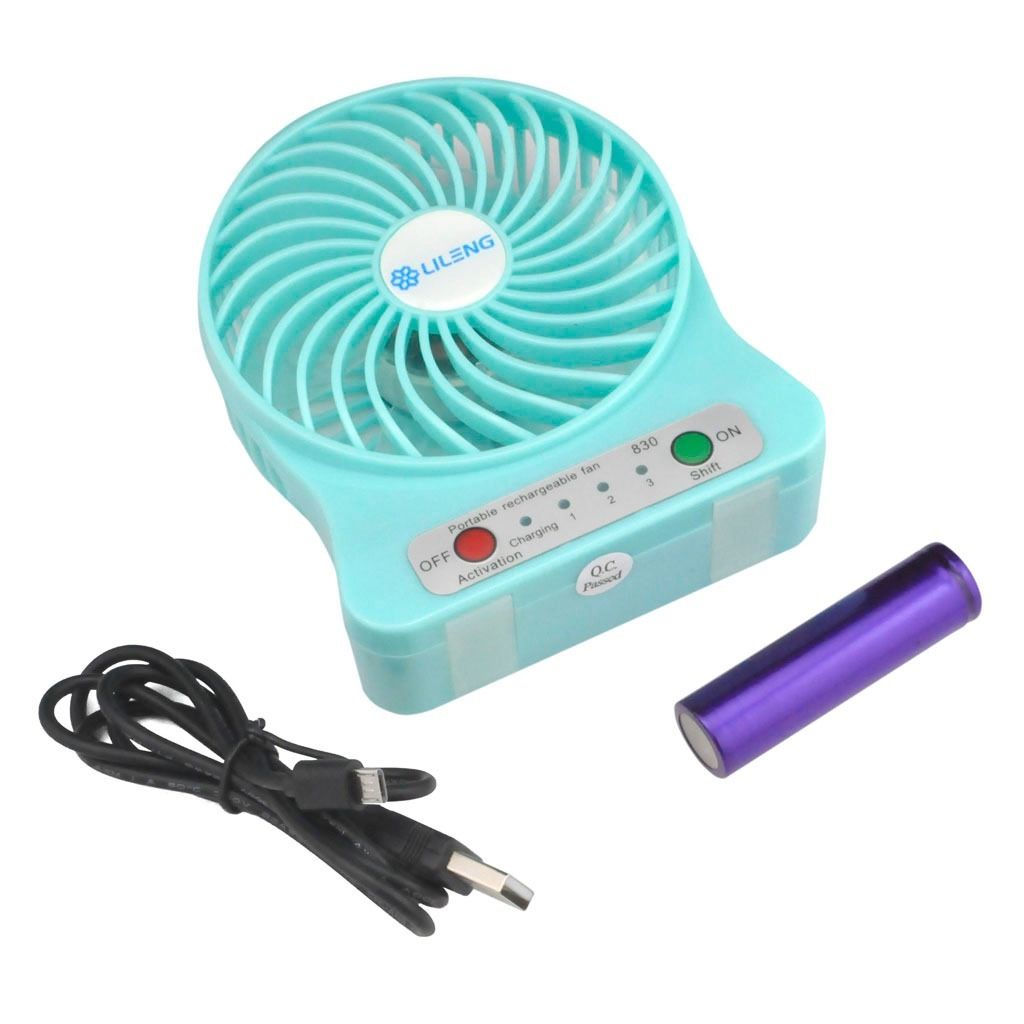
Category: fan